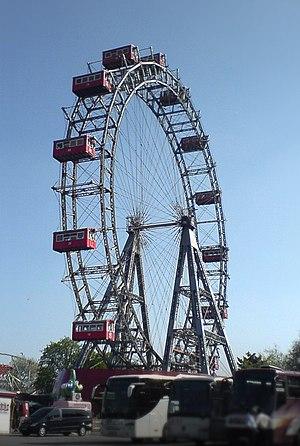
Autriche, Vienne, Prater, La Grande Roue